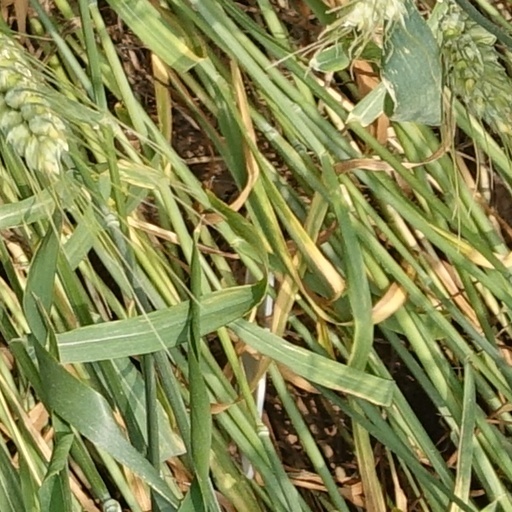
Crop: wheat